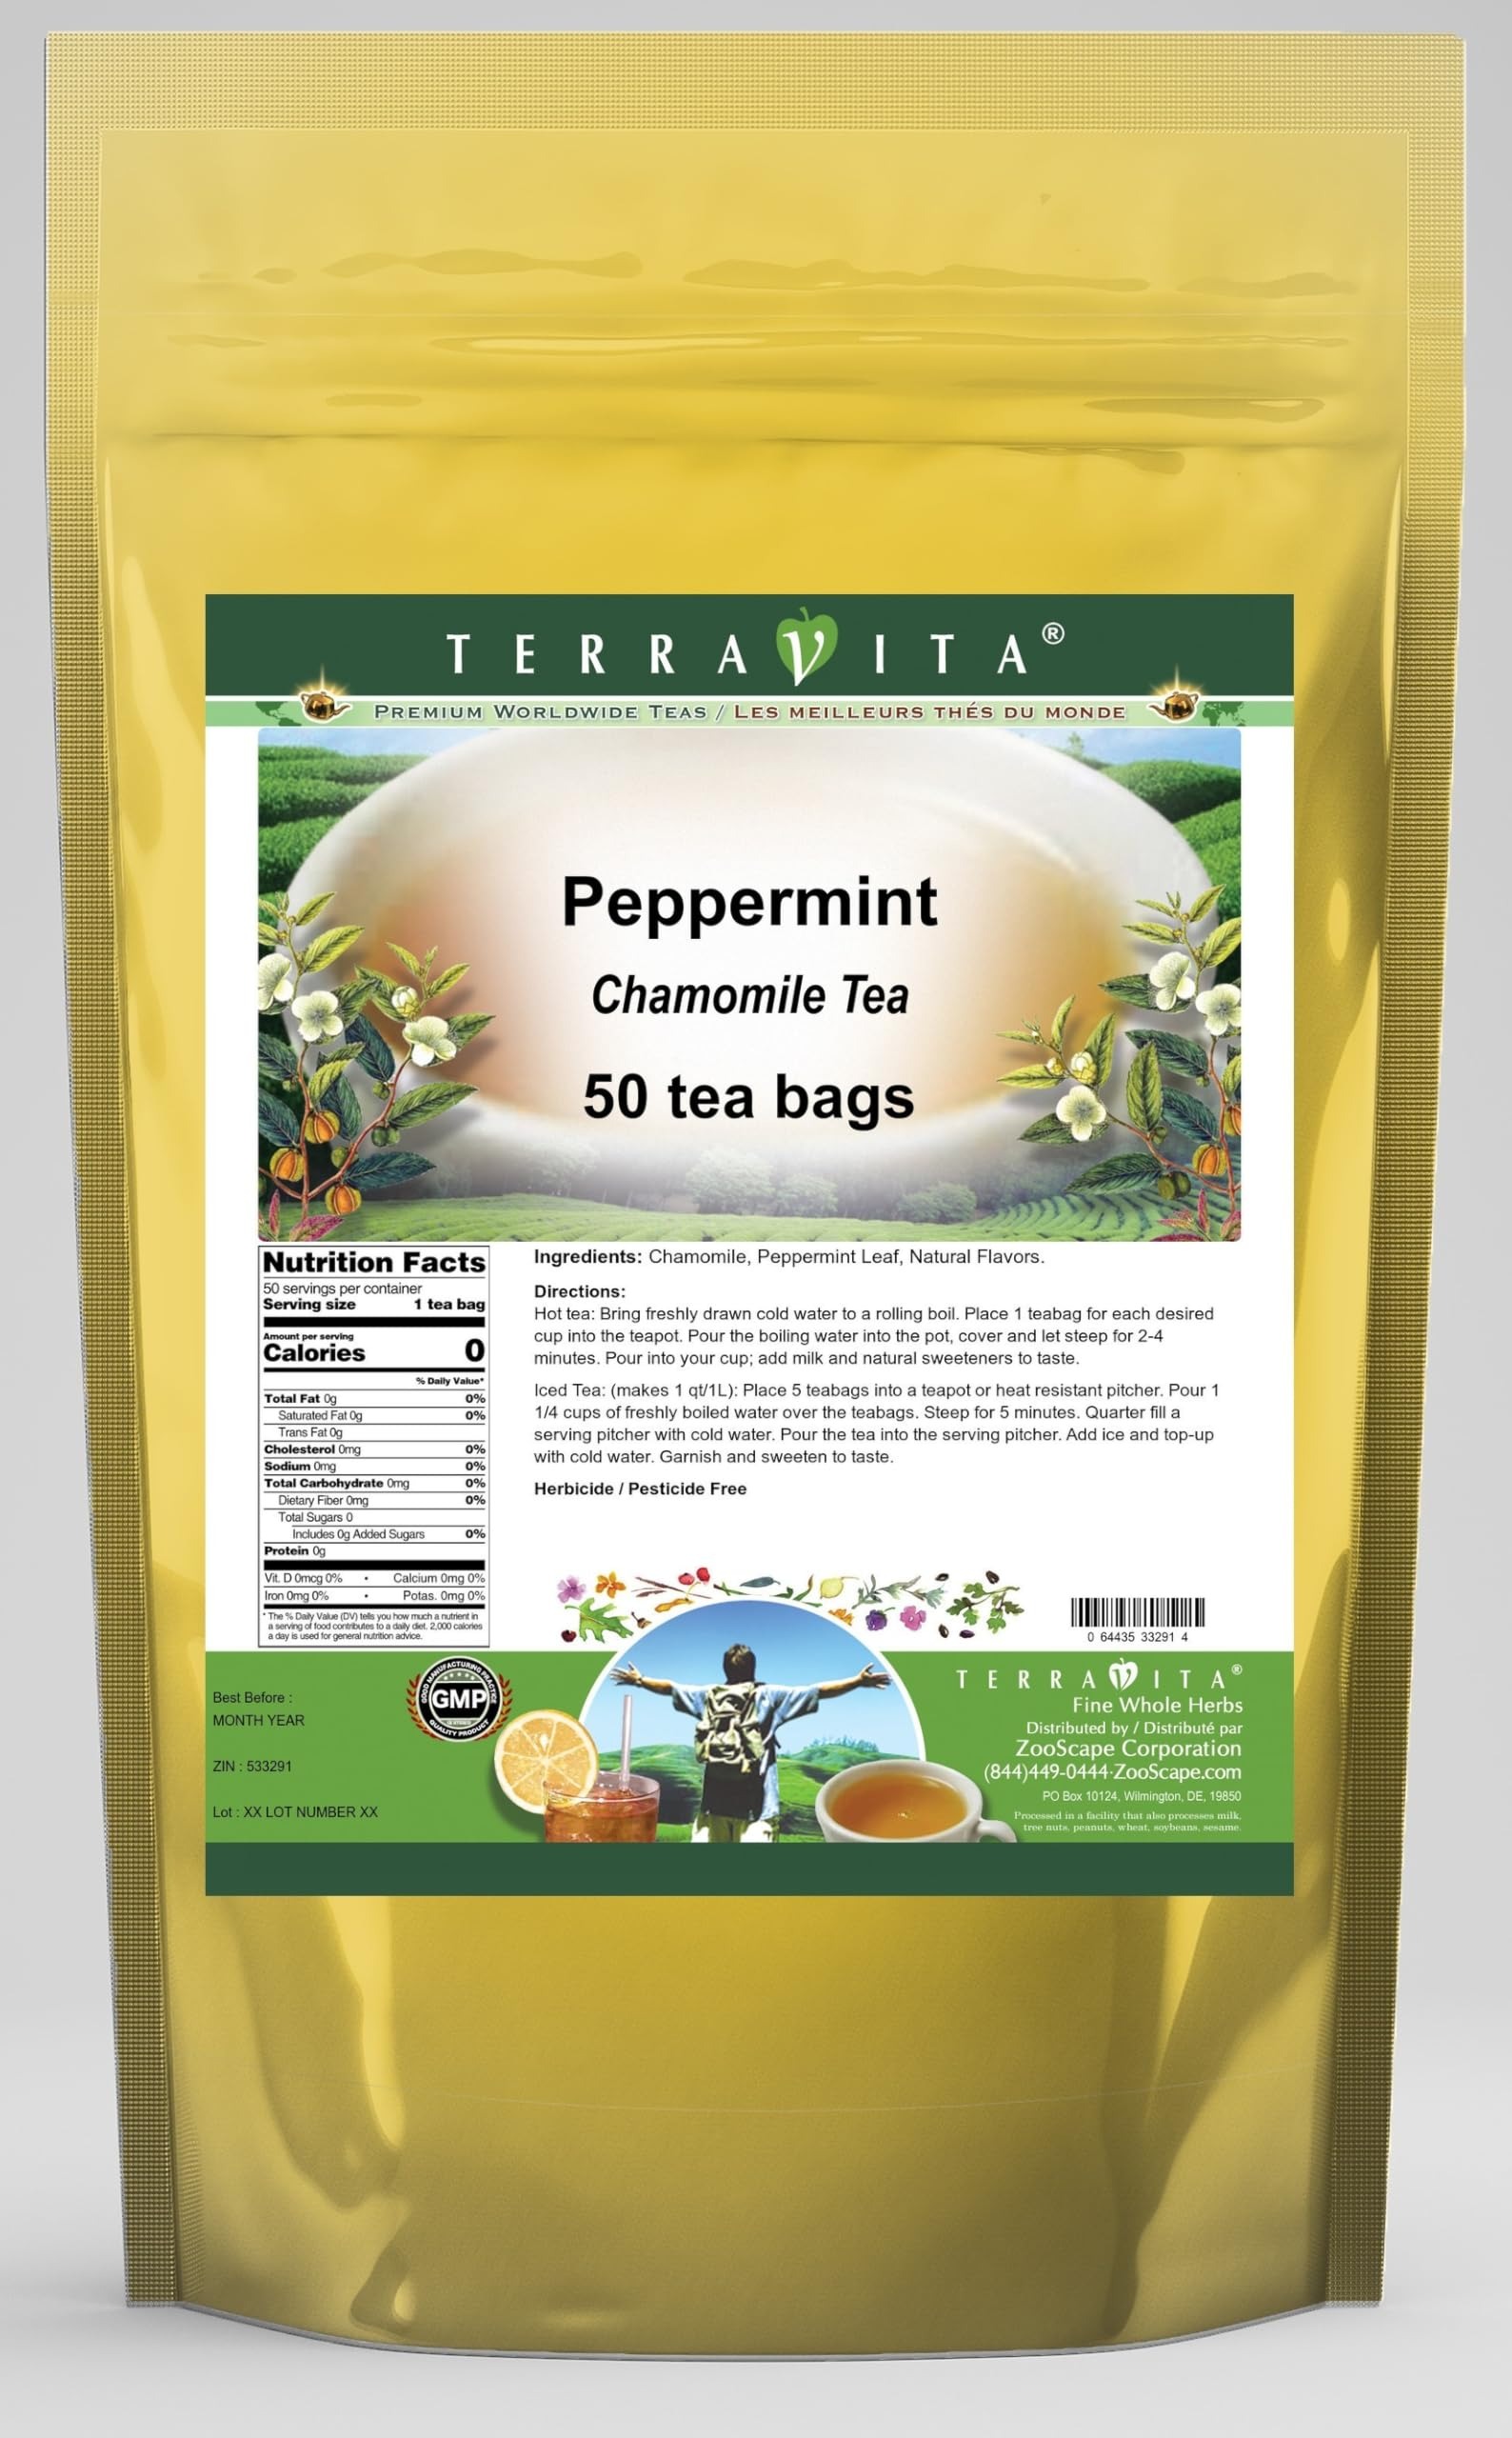
Item Name: Peppermint Chamomile Tea (50 tea bags, ZIN: 533291) - 3 Pack
Bullet Point 1: Our Peppermint Chamomile Tea is a delicious flavored Chamomile tea with Peppermint Leaf that you will enjoy relaxing with anytime! The natural Peppermint taste is delicious! - Ingredients: Chamomile tea, Peppermint Leaf and Natural Peppermint Flavor.
Bullet Point 2: No fillers.
Bullet Point 3: Manufacturer: TerraVita
Bullet Point 4: Size: 50 tea bags
Bullet Point 5: Chamomile Tea Bags - Packed in a convenient upright pouch!
Product Description: Our Peppermint Chamomile Tea is a delicious flavored Chamomile tea with Peppermint Leaf that you will enjoy relaxing with anytime! The natural Peppermint taste is delicious! - Ingredients: Chamomile tea, Peppermint Leaf and Natural Peppermint Flavor. - Hot tea brewing method: Bring freshly drawn cold water to a rolling boil. Place 1 teabag for each desired cup into the teapot. Pour the boiling water into the pot, cover and let steep for 2-4 minutes. Pour into your cup; add milk and natural sweeteners to taste. - Iced tea brewing method: (to make 1 liter/quart): Place 5 teabags into a teapot or heat resistant pitcher. Pour 1 1/4 cups of freshly boiled water over the teabags. Steep for 5 minutes. Quarter fill a serving pitcher with cold water. Pour the tea into the serving pitcher. Add ice and top-up with cold water. Garnish and sweeten to taste. - TerraVita is an exclusive line of premium-quality, natural source products that use only the finest, purest and most potent ingredients found around the world. TerraVita is hallmarked by the highest possible standards of purity, potency, stability and freshness. All of our products are prepared with the highest elements of quality control, from raw materials through the entire manufacturing process, up to and including the moment that the bottles or bags are sealed for freshness and shipped out to you. Our highest possible standards are certified by independent laboratories and backed by our personal guarantee. - TerraVita exists to meet and ensure your family's health and wellness without the harmful effects of chemicals and health products. We strive to make all of our products affordable and reliable and are constantly searching the market to maintain our affordability and to look for new ways to serve you and the ones you l
Value: 150.0
Unit: Count

Price: 86.43